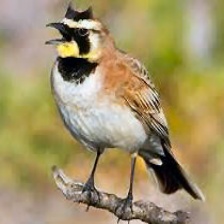
Species: HORNED LARK
Scientific name: EREMOPHILA ALPESTRIS